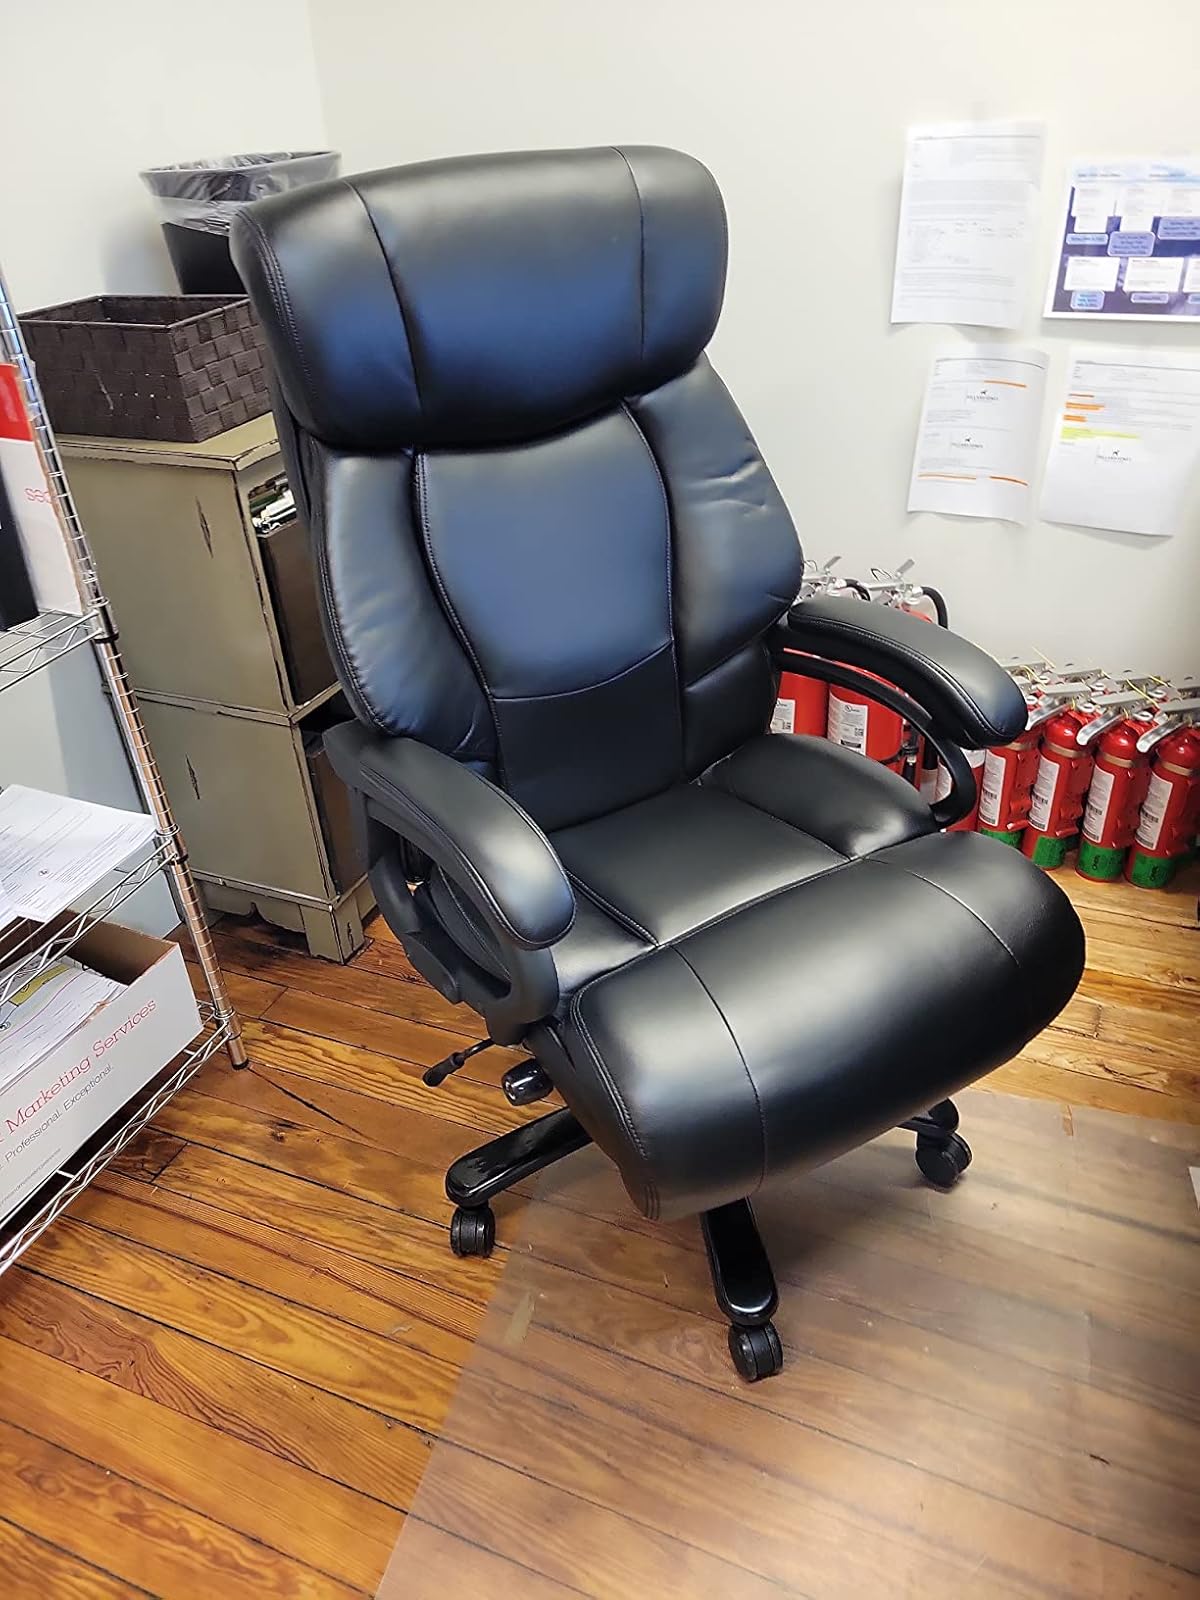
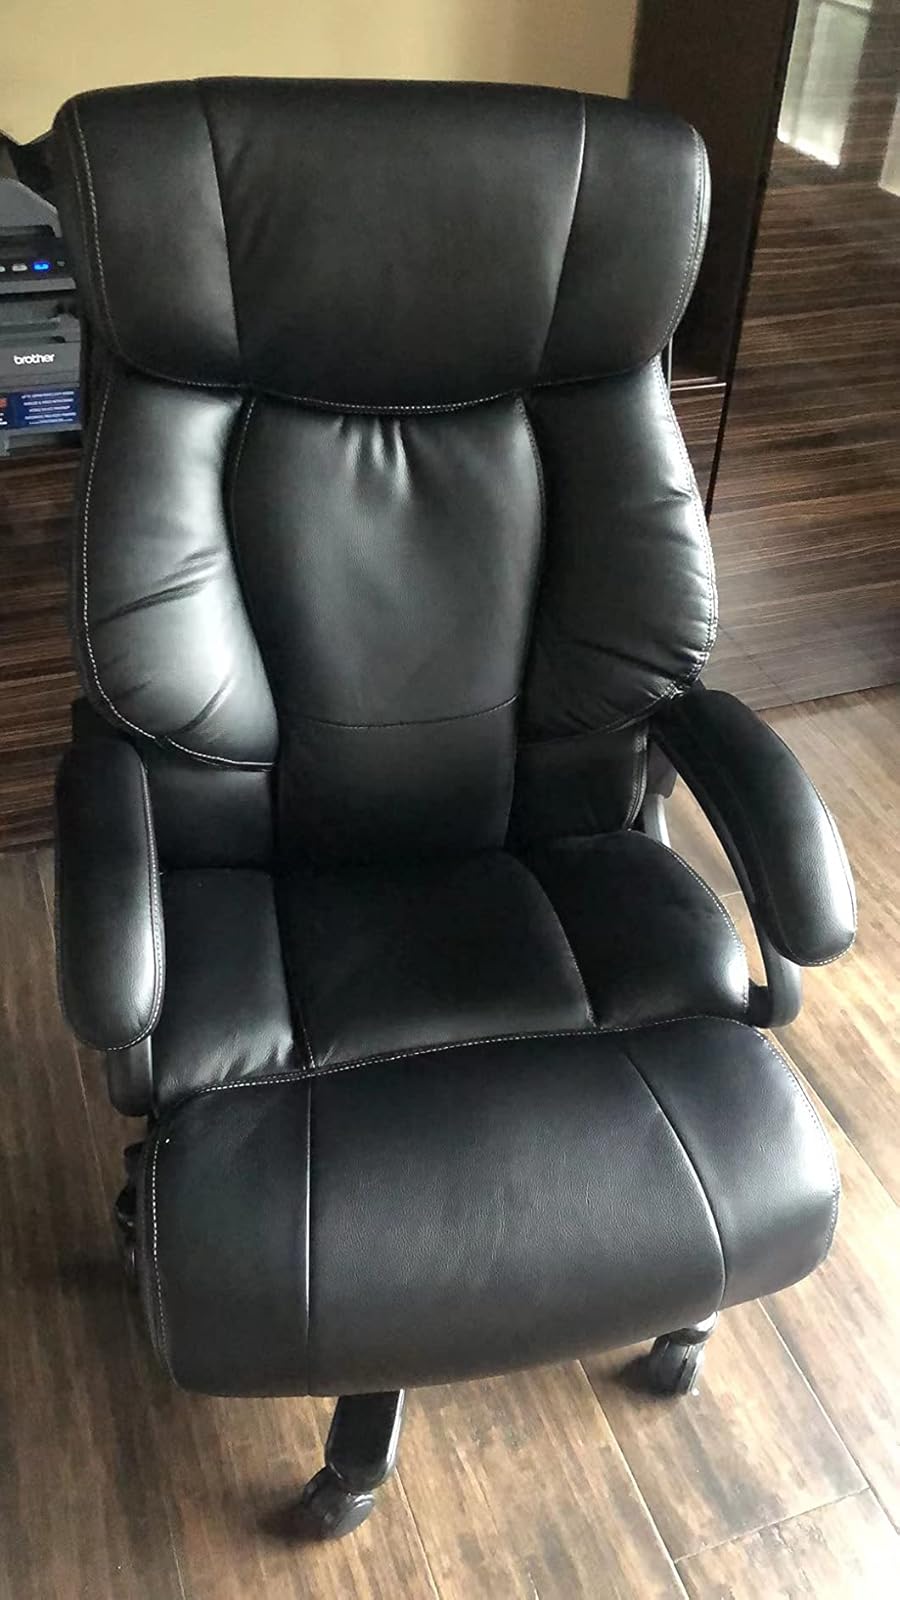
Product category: items_chair
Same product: yes